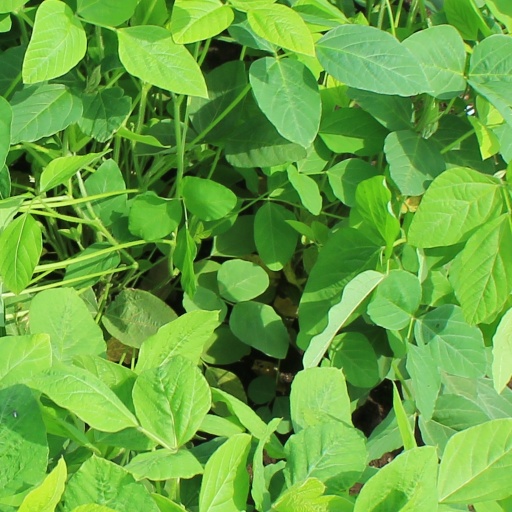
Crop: soybean